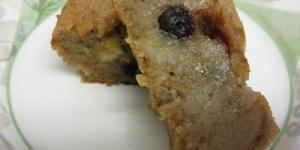
torta de pan con guayaba